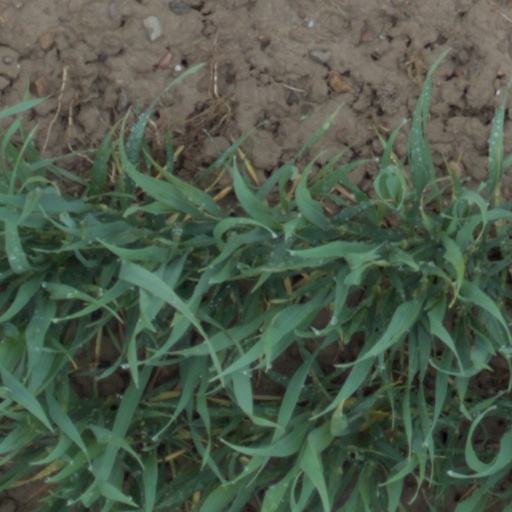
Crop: wheat